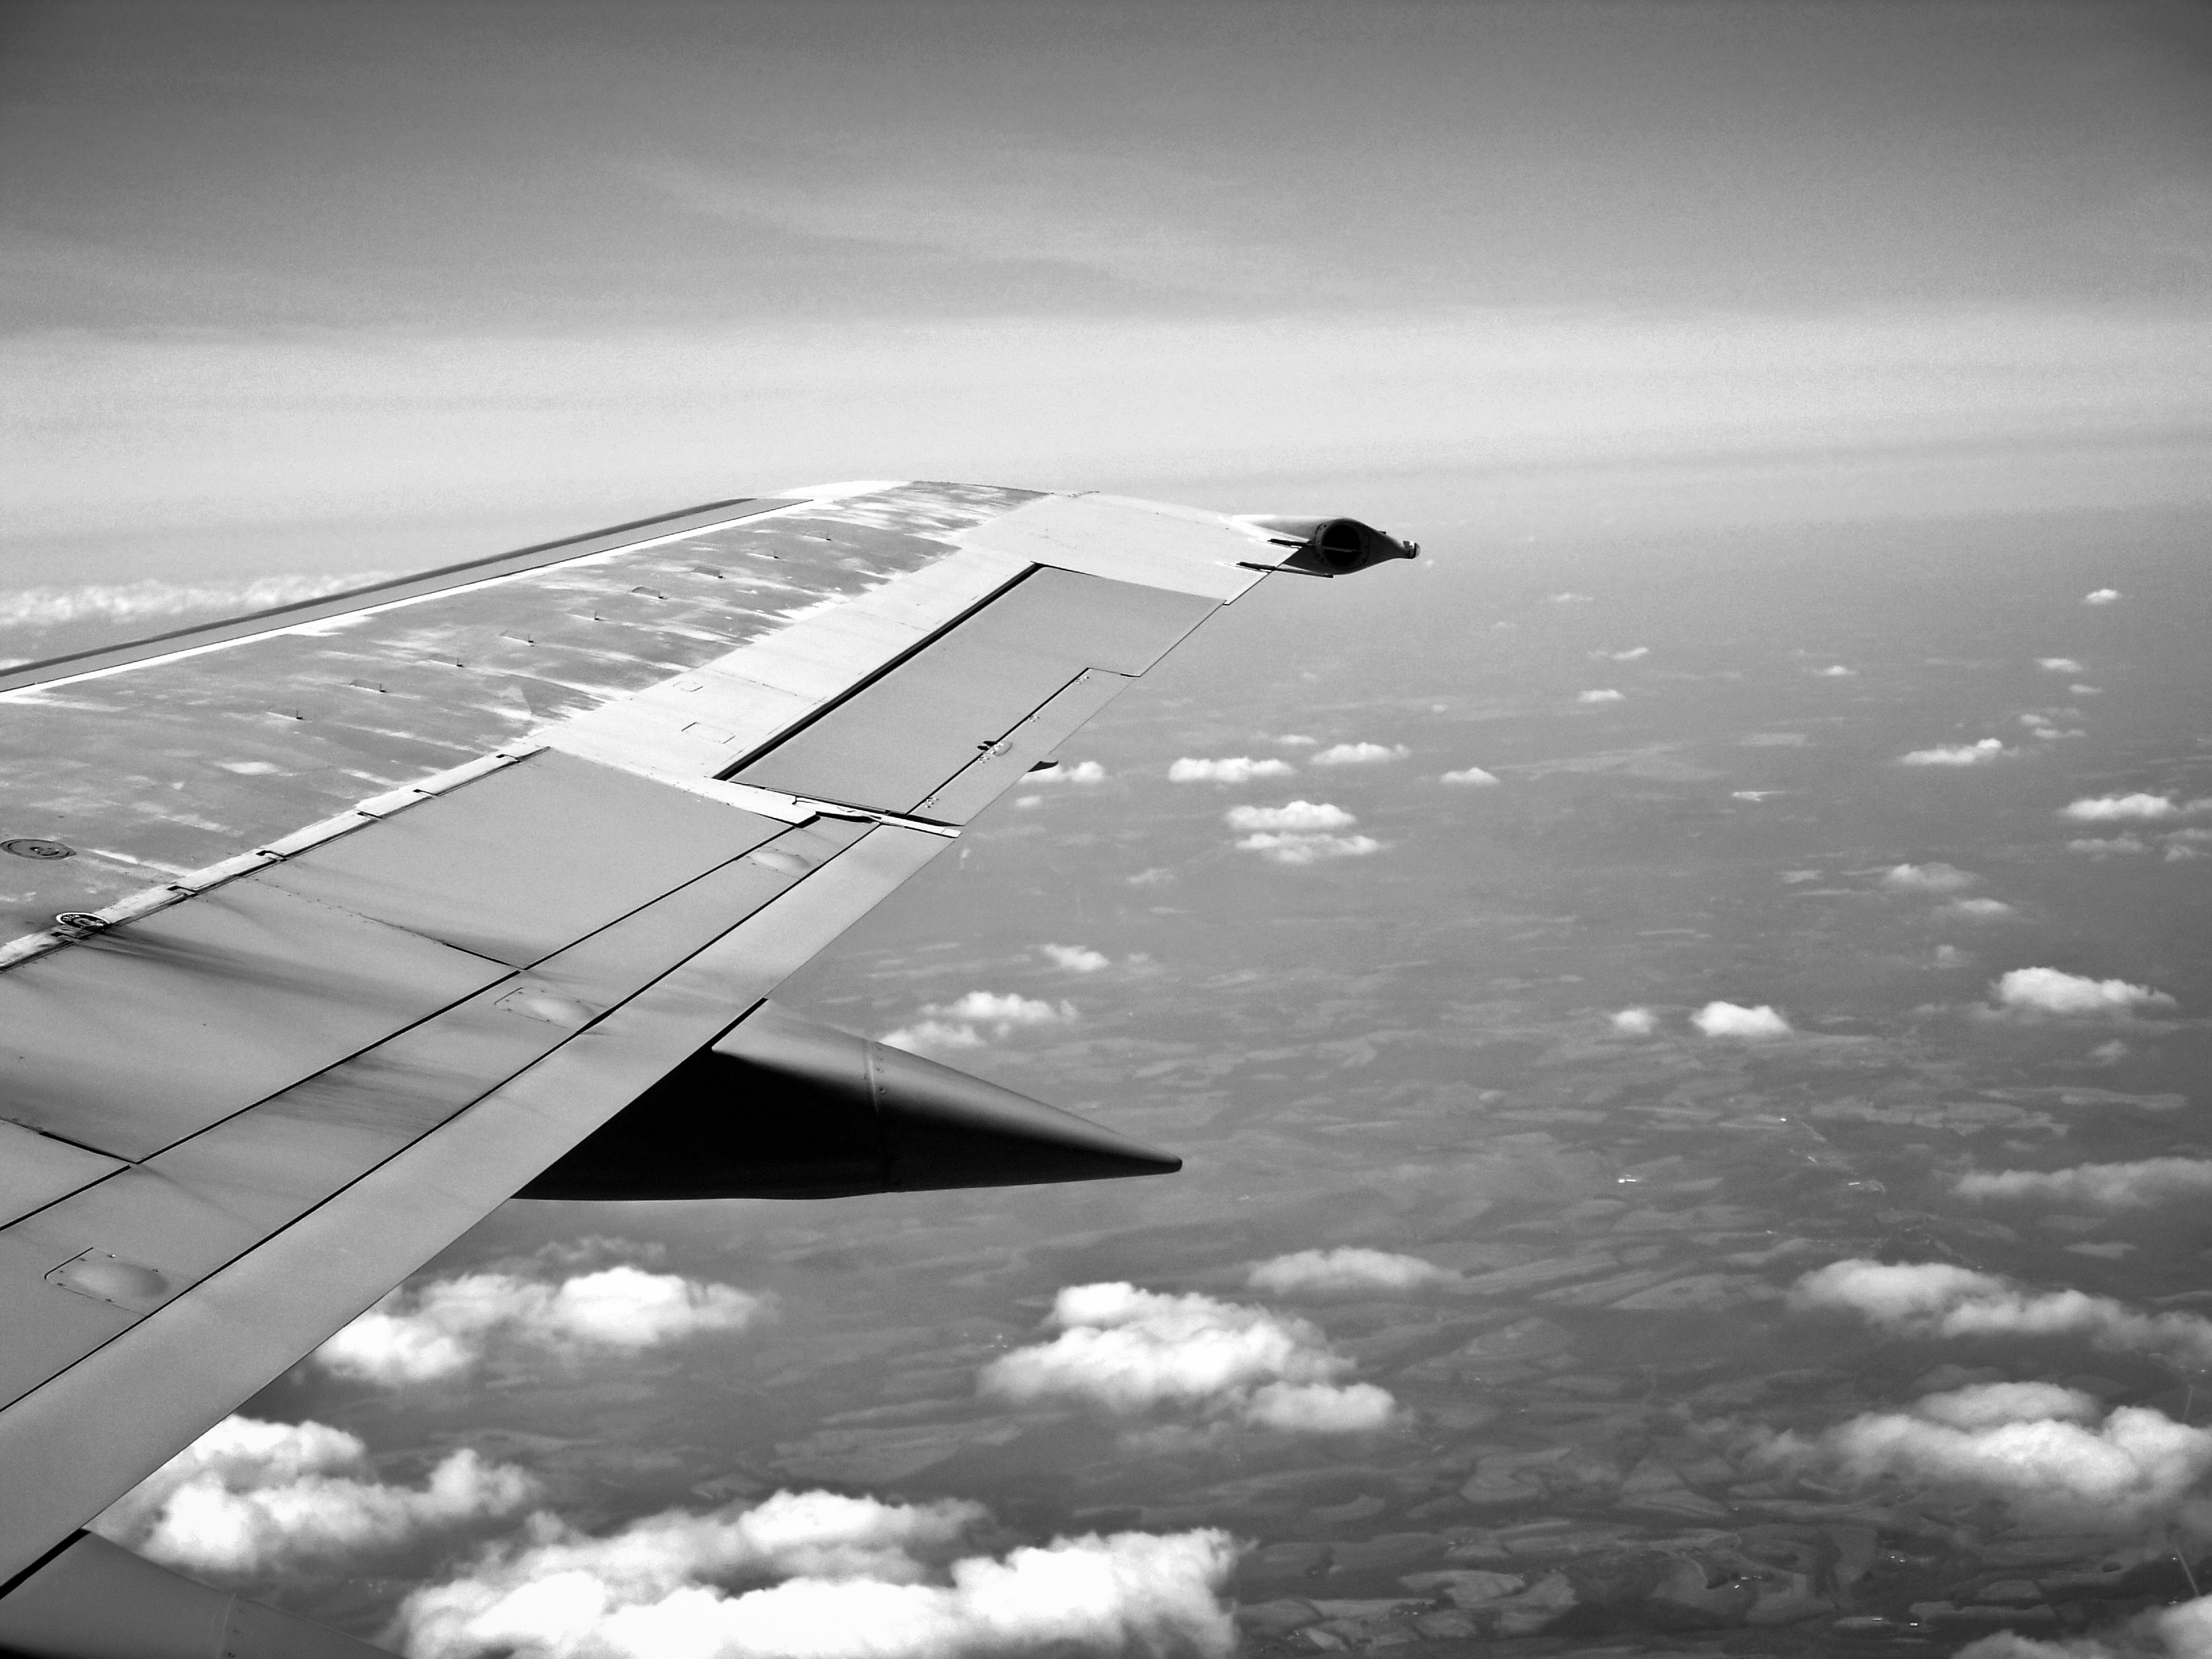
wing, cloud, black and white, sky, white, atmosphere, flying, vacation, travel, airplane, plane, aircraft, vehicle, airline, journey, aviation, flight, holiday, business, freedom, monochrome, public transportation, clouds, airliner, voyage, jet aircraft, monochrome photography, air travel, atmosphere of earth, narrow body aircraft